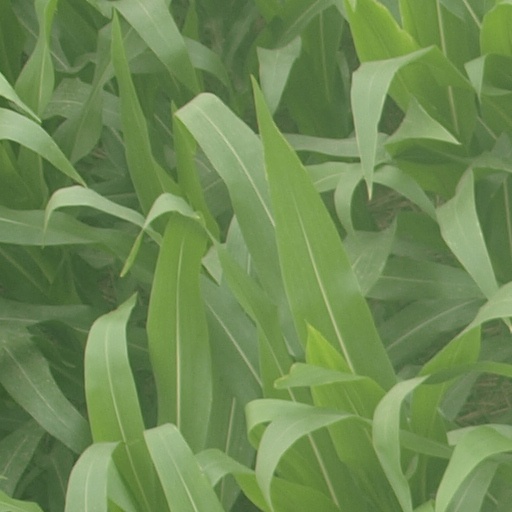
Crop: maize; corn